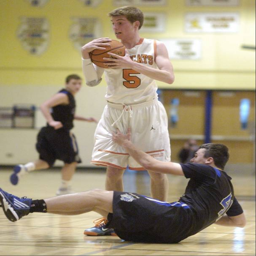
images from the boys basketball game .